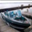
Label: ship